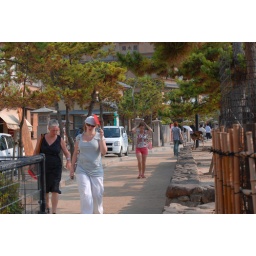
changed the green color of leaves of these pine trees above people with ACR4.5.